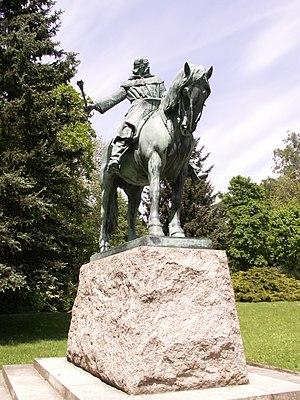
Cet article recense les statues équestres en République tchèque.